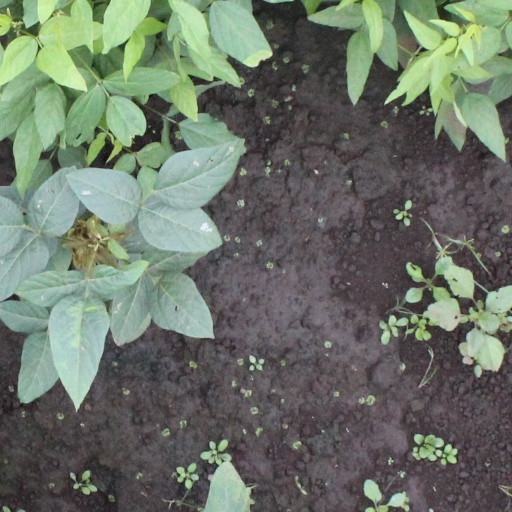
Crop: soybean